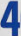
Number: 4